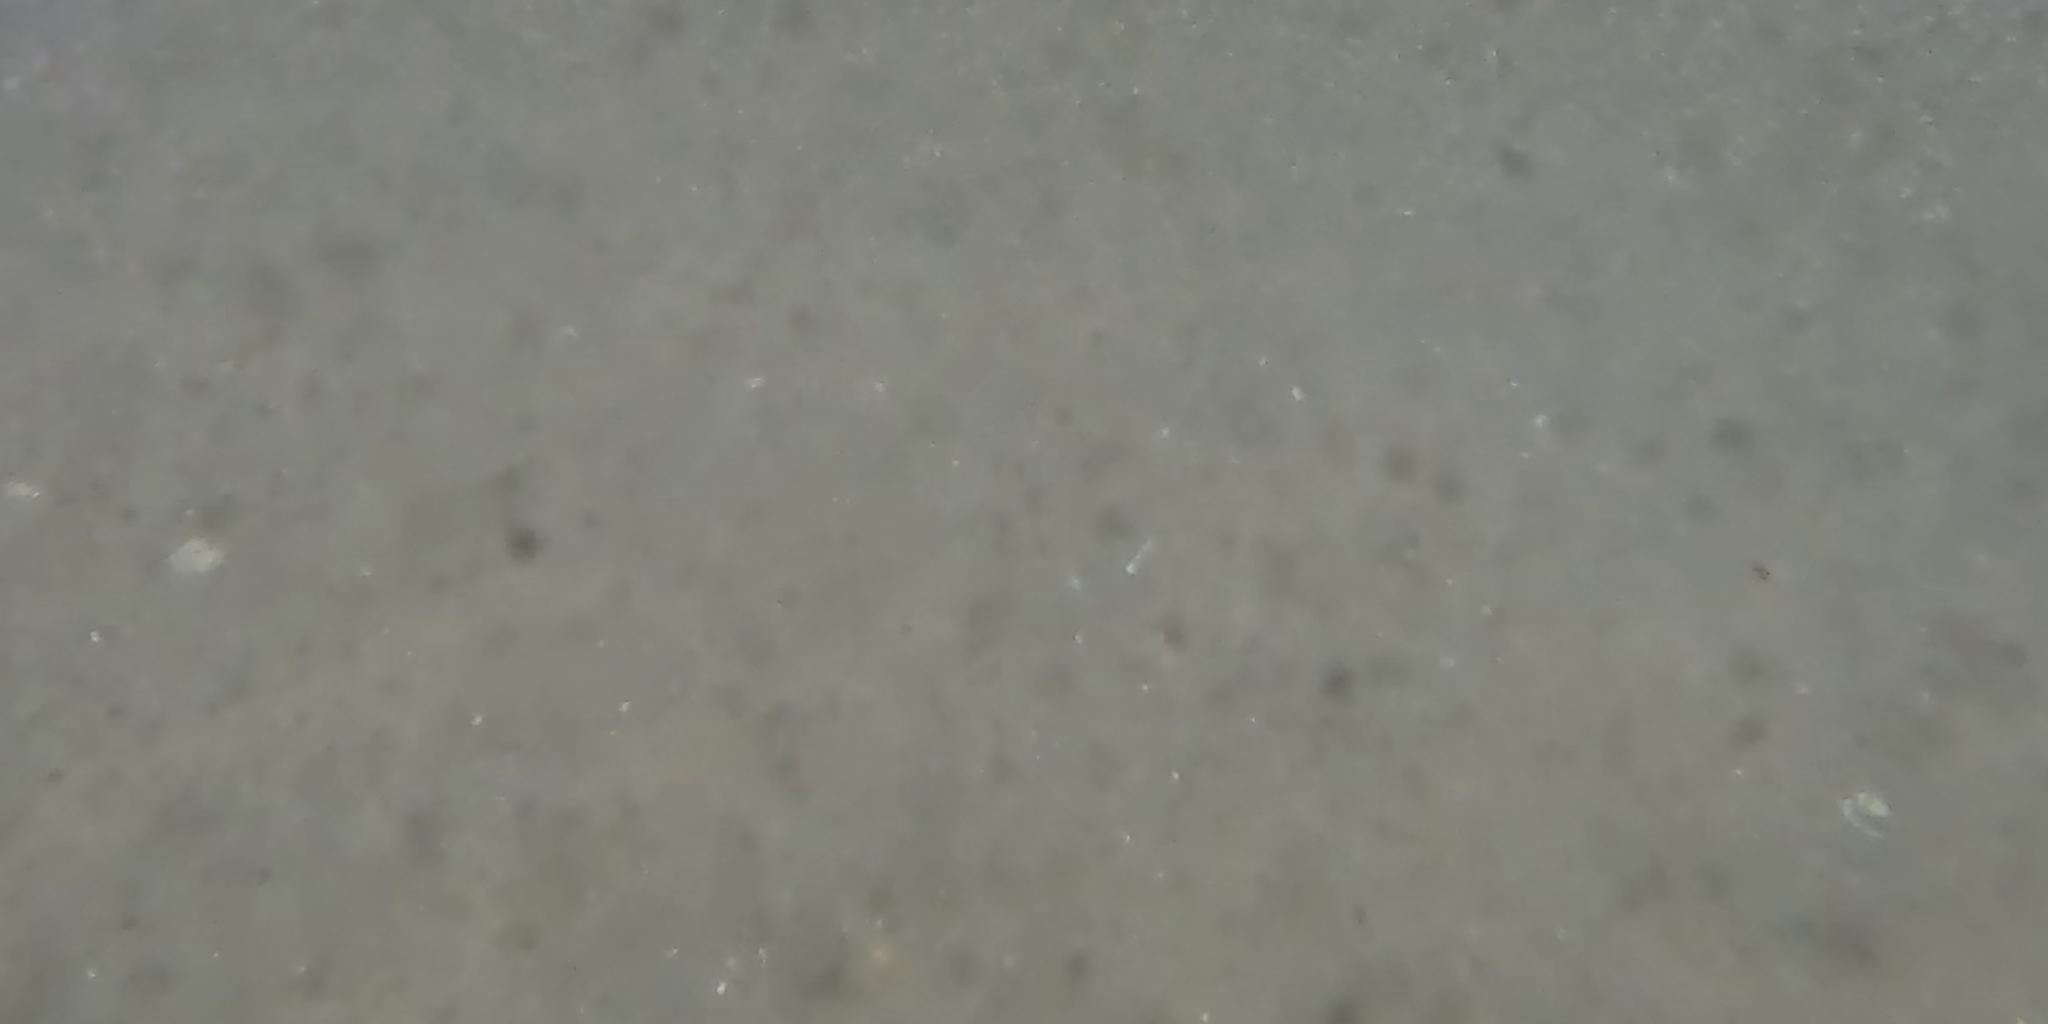
Seabed habitat: bad